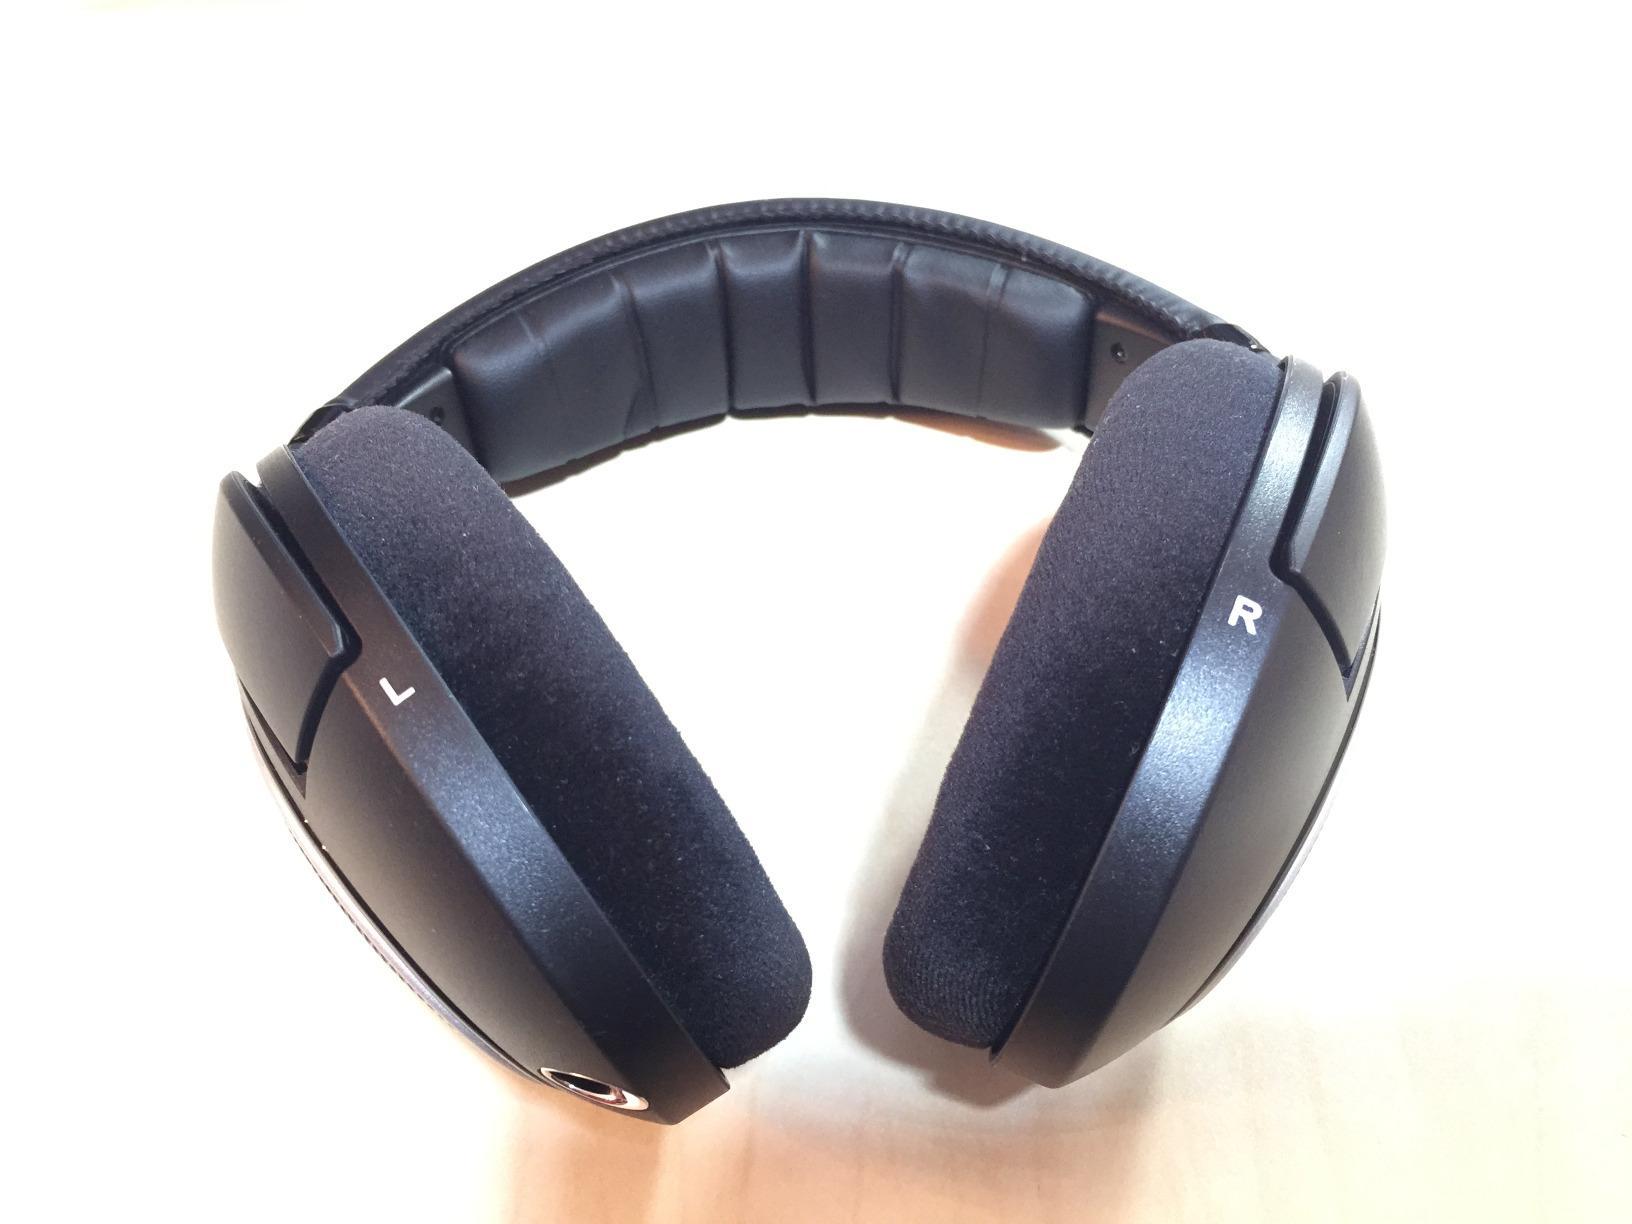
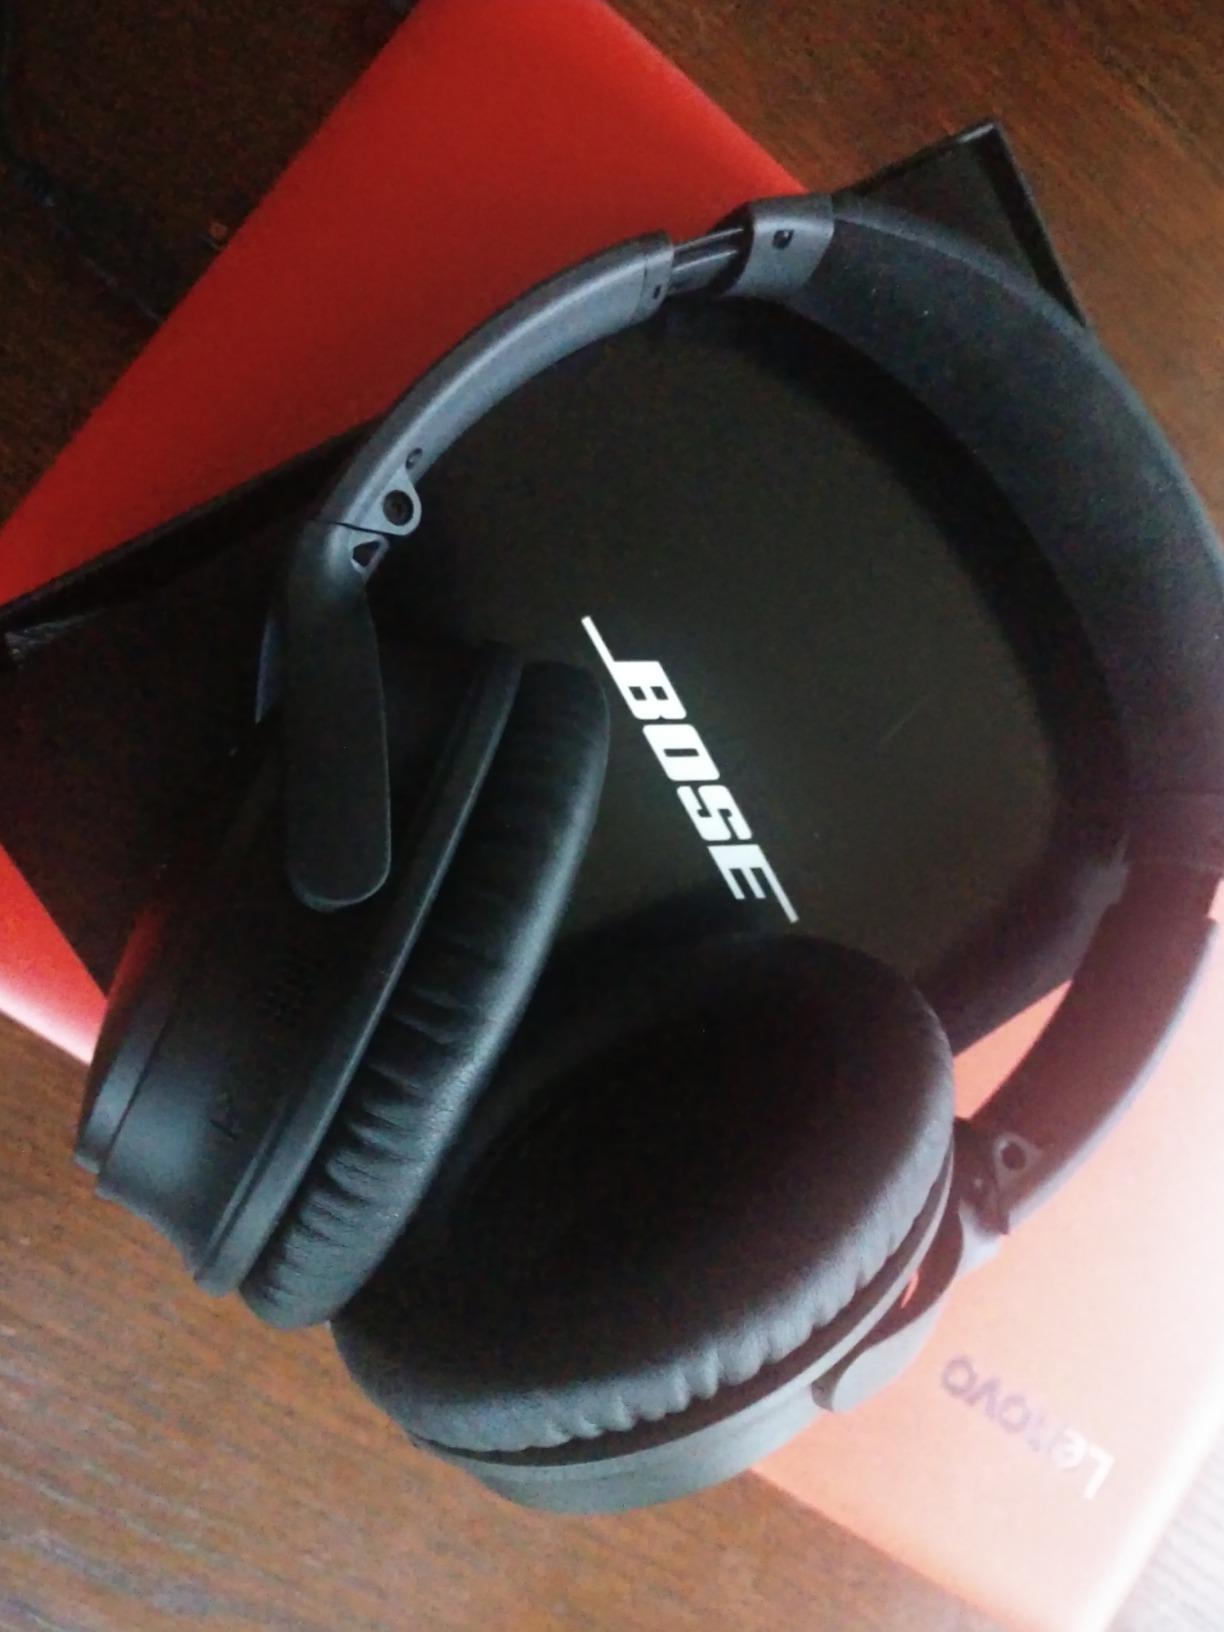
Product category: headphones
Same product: no